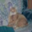
Label: cat